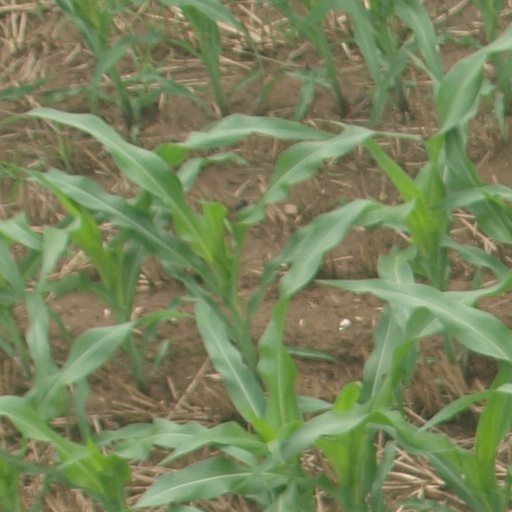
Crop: maize; corn